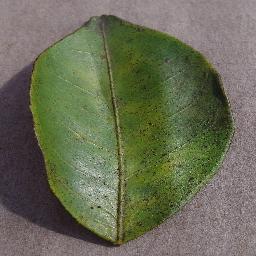
Label: Orange___Haunglongbing_(Citrus_greening)